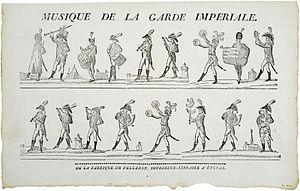
Musique militaire sous le 1er Empire, image d'Epinal. Les percussions (caisse roulante, grosse caisse, chapeau chinois, cymbales, tambour basque) tiennent une part importante au détriment des instruments à vent disparates (basson, serpent, cornet, clarinette, cor). Le tambour-major fait fonction de chef de musique.
Les musiques militaires existent essentiellement depuis la seconde moitié du XVIIᵉ siècle, c'est-à-dire à l’époque de Louis XIV. Elles donnent du faste au cérémonial militaire et entretiennent un répertoire musical collectif. La musique militaire est parfois confondue avec les sonneries ou les tambours de la céleustique qui concerne plus spécialement les répertoires de signaux pour la transmission des ordres, mais qui utilise aussi des instruments de musique.
Les musiciens de la Garde Impériale sont les instrumentistes affectés aux régiments d'infanterie, de cavalerie, d'artillerie et autres corps faisant partie de la Garde impériale de Napoléon Iᵉʳ dont ils constituent les « musiques ».